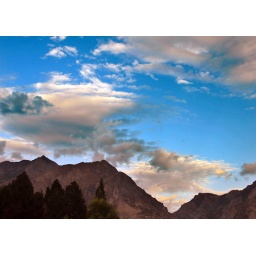
american fork canyon entrance clouds in sky